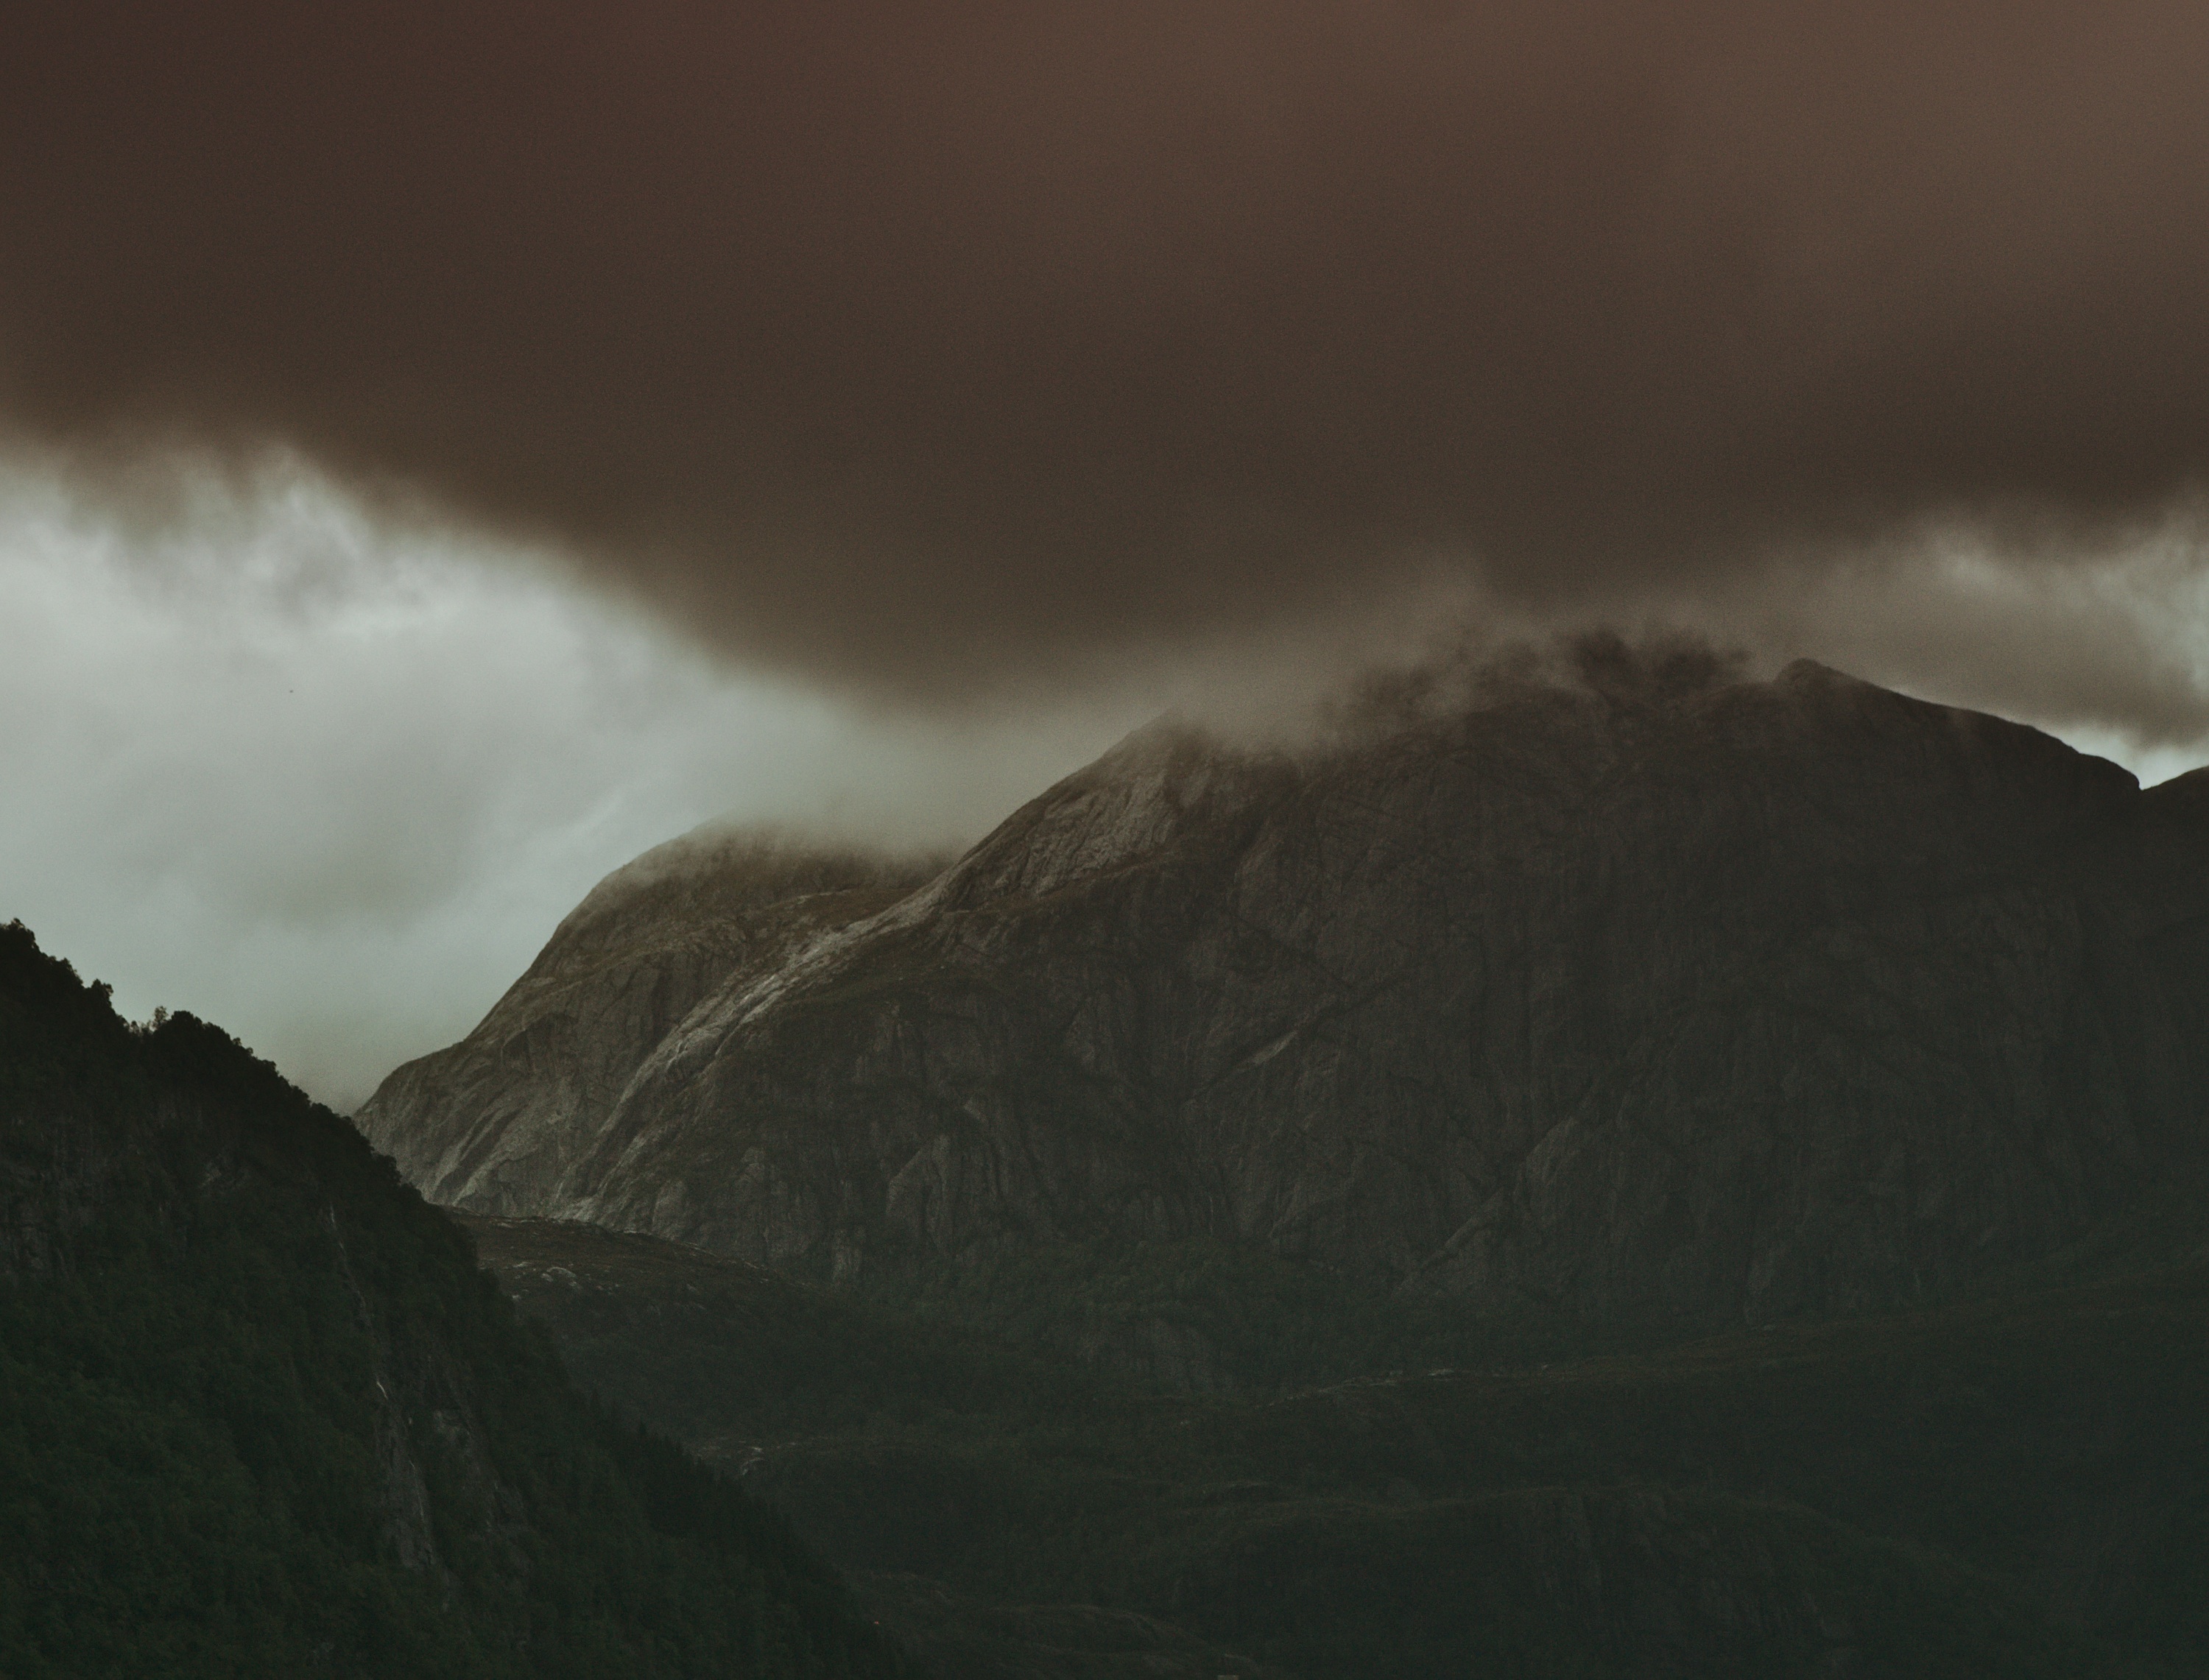
nature, mountain, cloud, sky, fog, mist, cloudy, morning, hill, dawn, mountain range, dark, weather, darkness, fjord, loch, landform, meteorological phenomenon, atmospheric phenomenon, mountainous landforms